Insects in literature

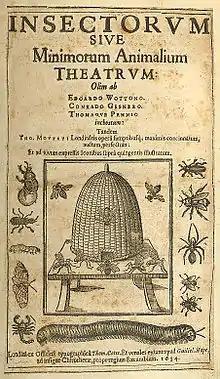
Thomas Muffett's 1634 book "The Theatre of Insects"

Insects have appeared in literature from classical times to the present day, an aspect of their role in culture more generally. Insects represent both positive qualities like cooperation and hard work, and negative ones like greed.